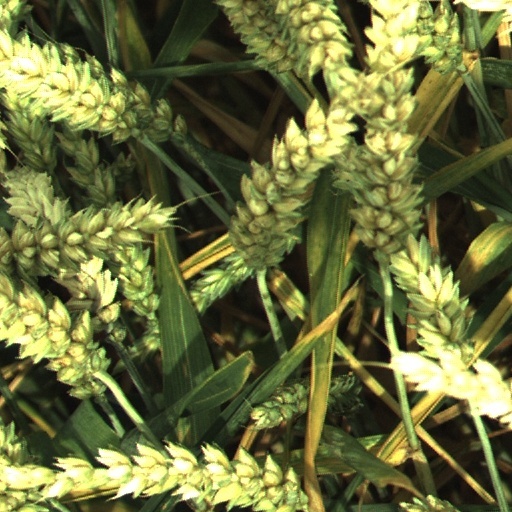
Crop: wheat